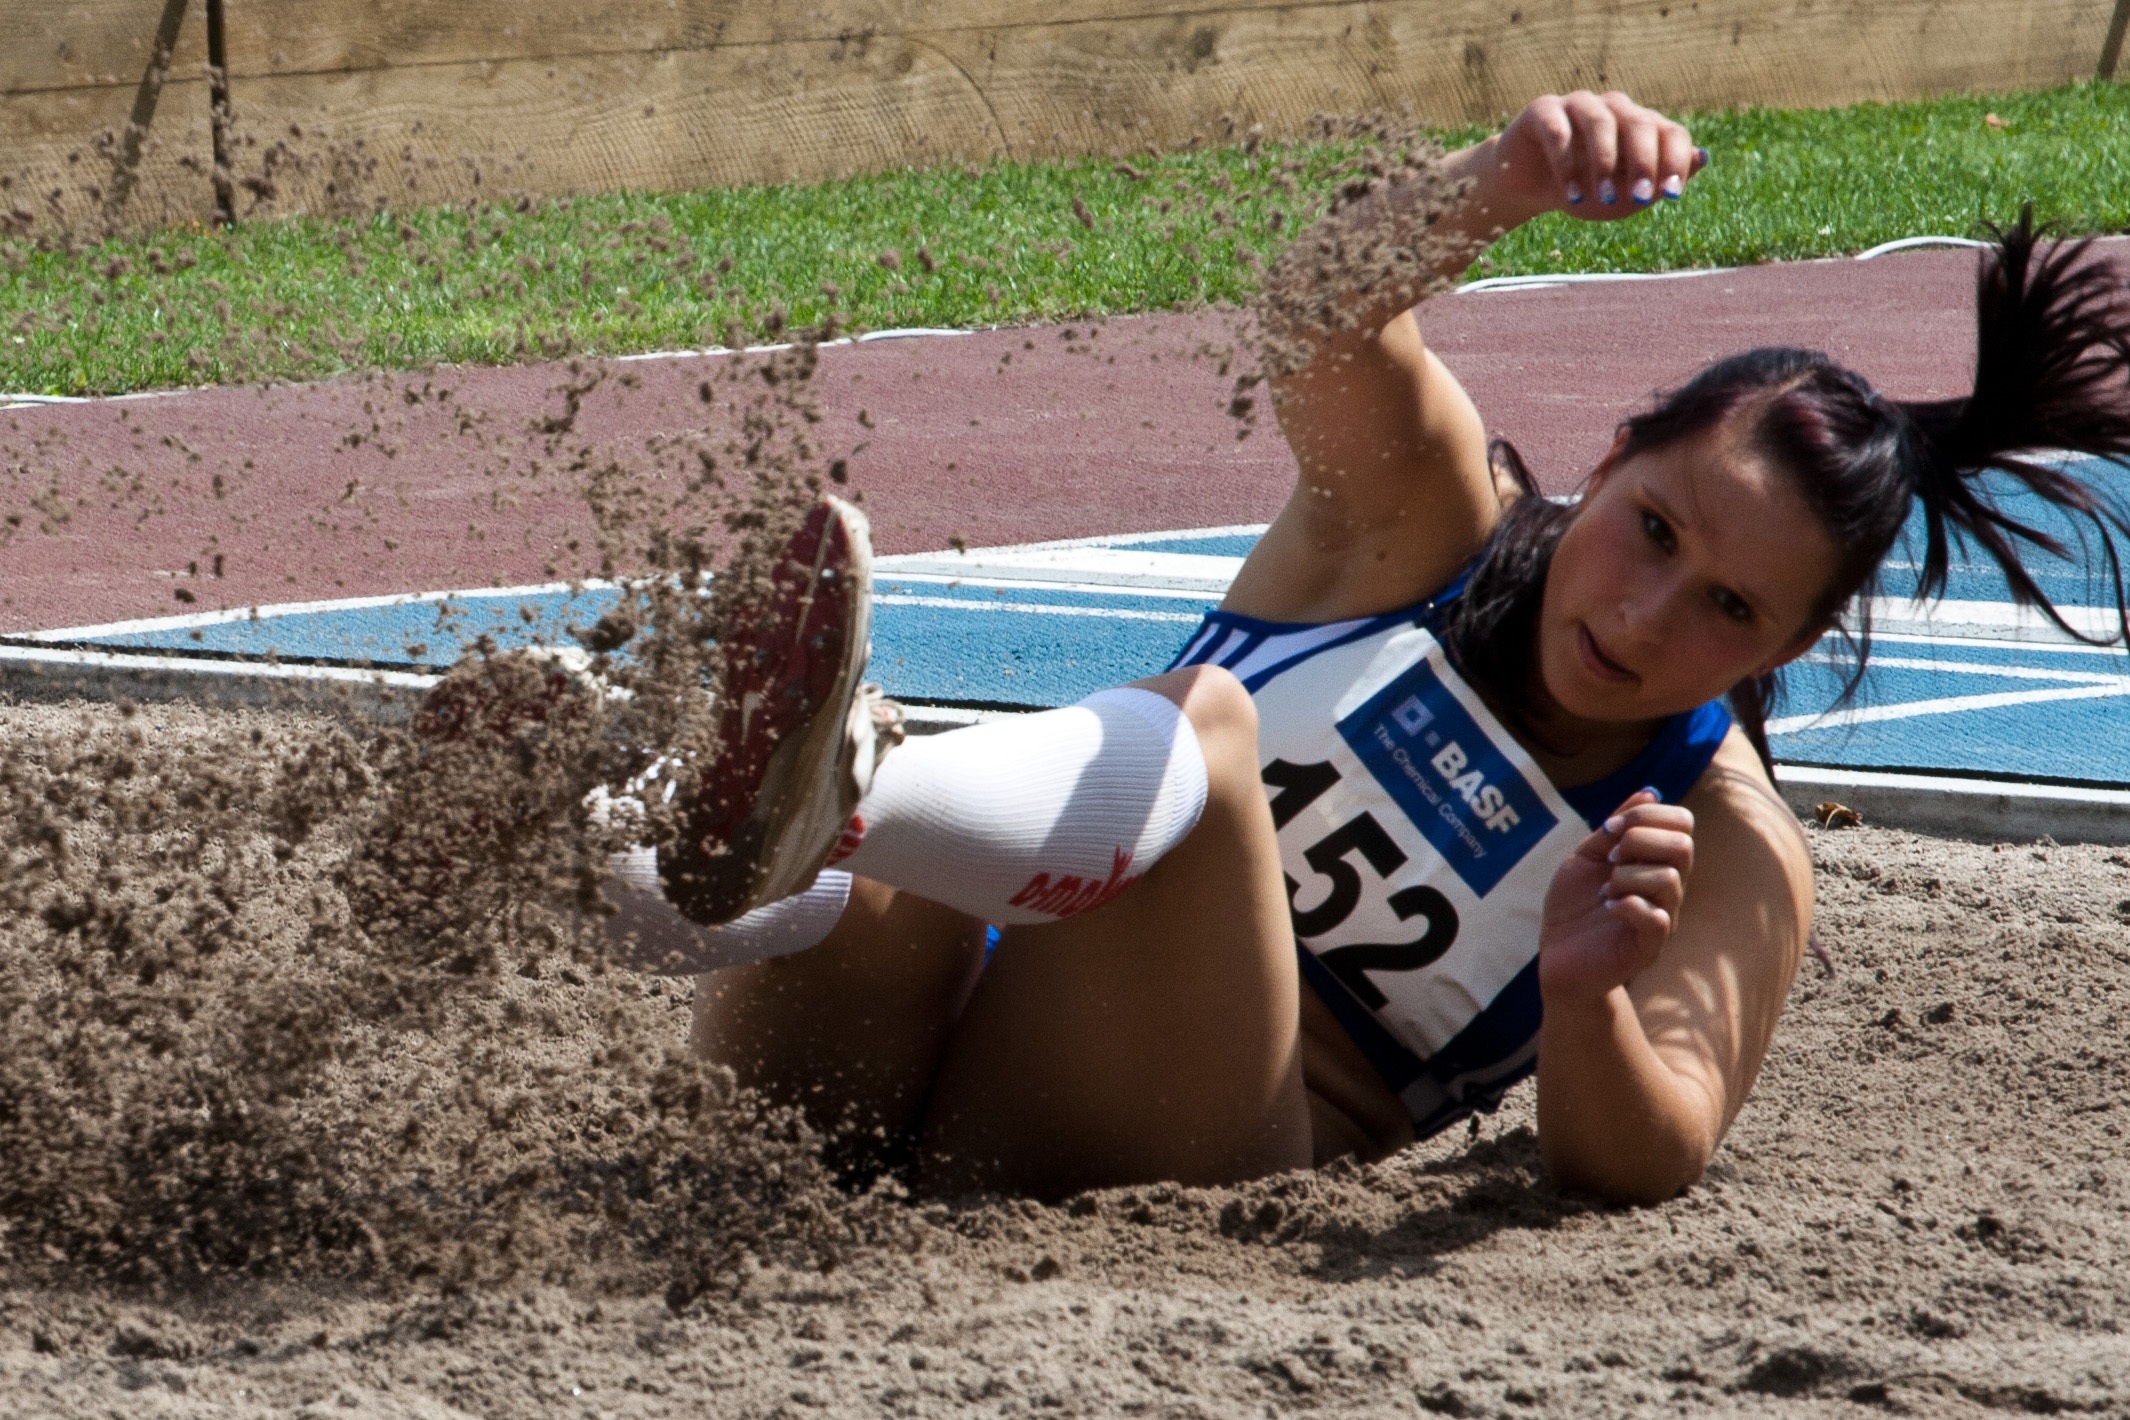
sport, mud, sports, athletics, beach volleyball, junior gala mannheim, long jump